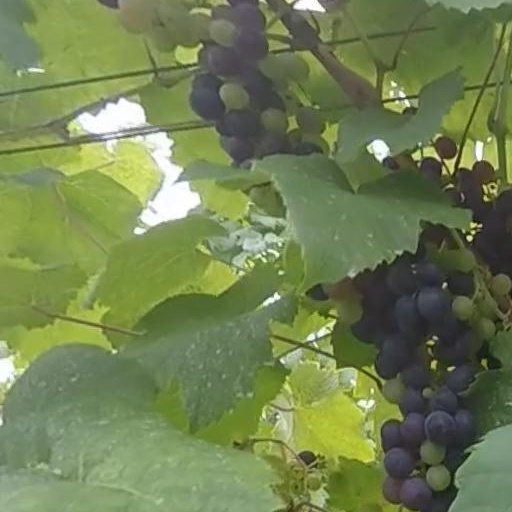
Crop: grape